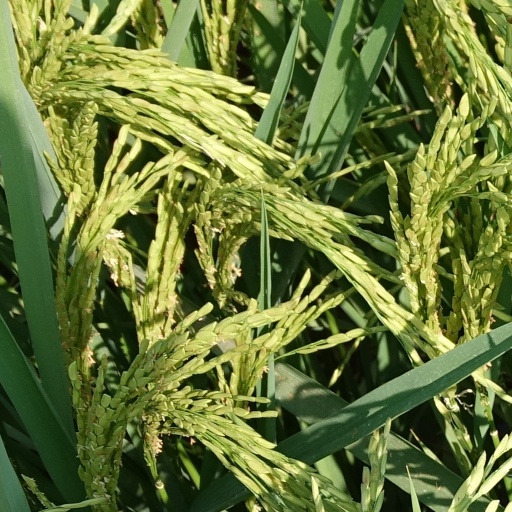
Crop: rice